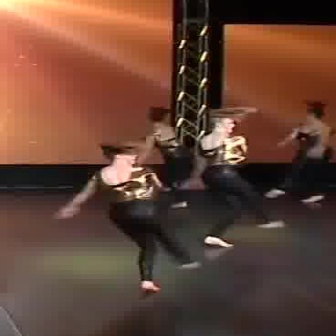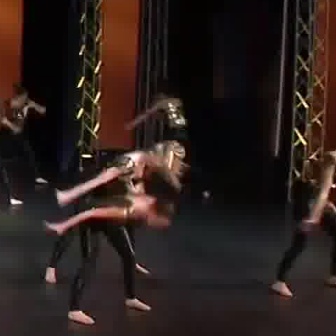
  Please identify the target specified by the bounding box [50,140,200,290] in the first image and locate it in the second image. Return the coordinates in [x_min,y_min,x_max,y_max] format.
Answer: [38,186,177,325]